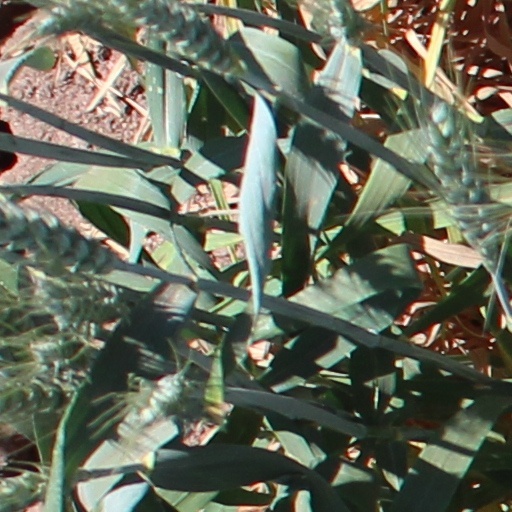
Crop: wheat